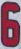
Number: 6